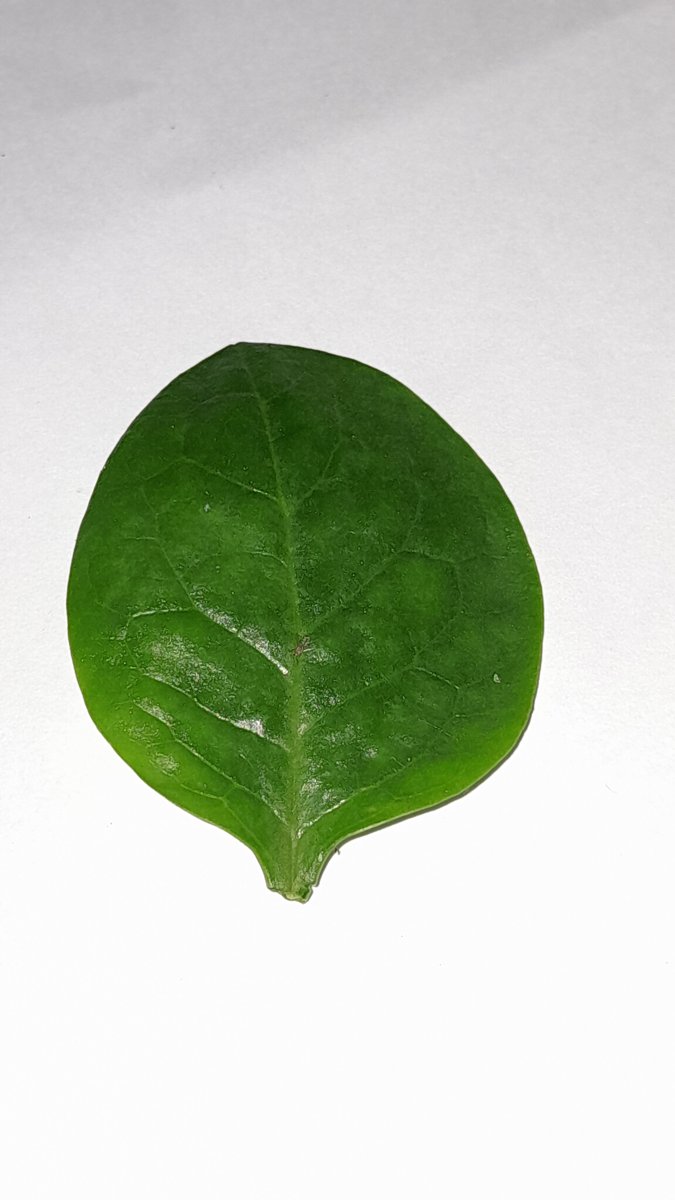
Label: Healthy-Leaf